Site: brandenburg
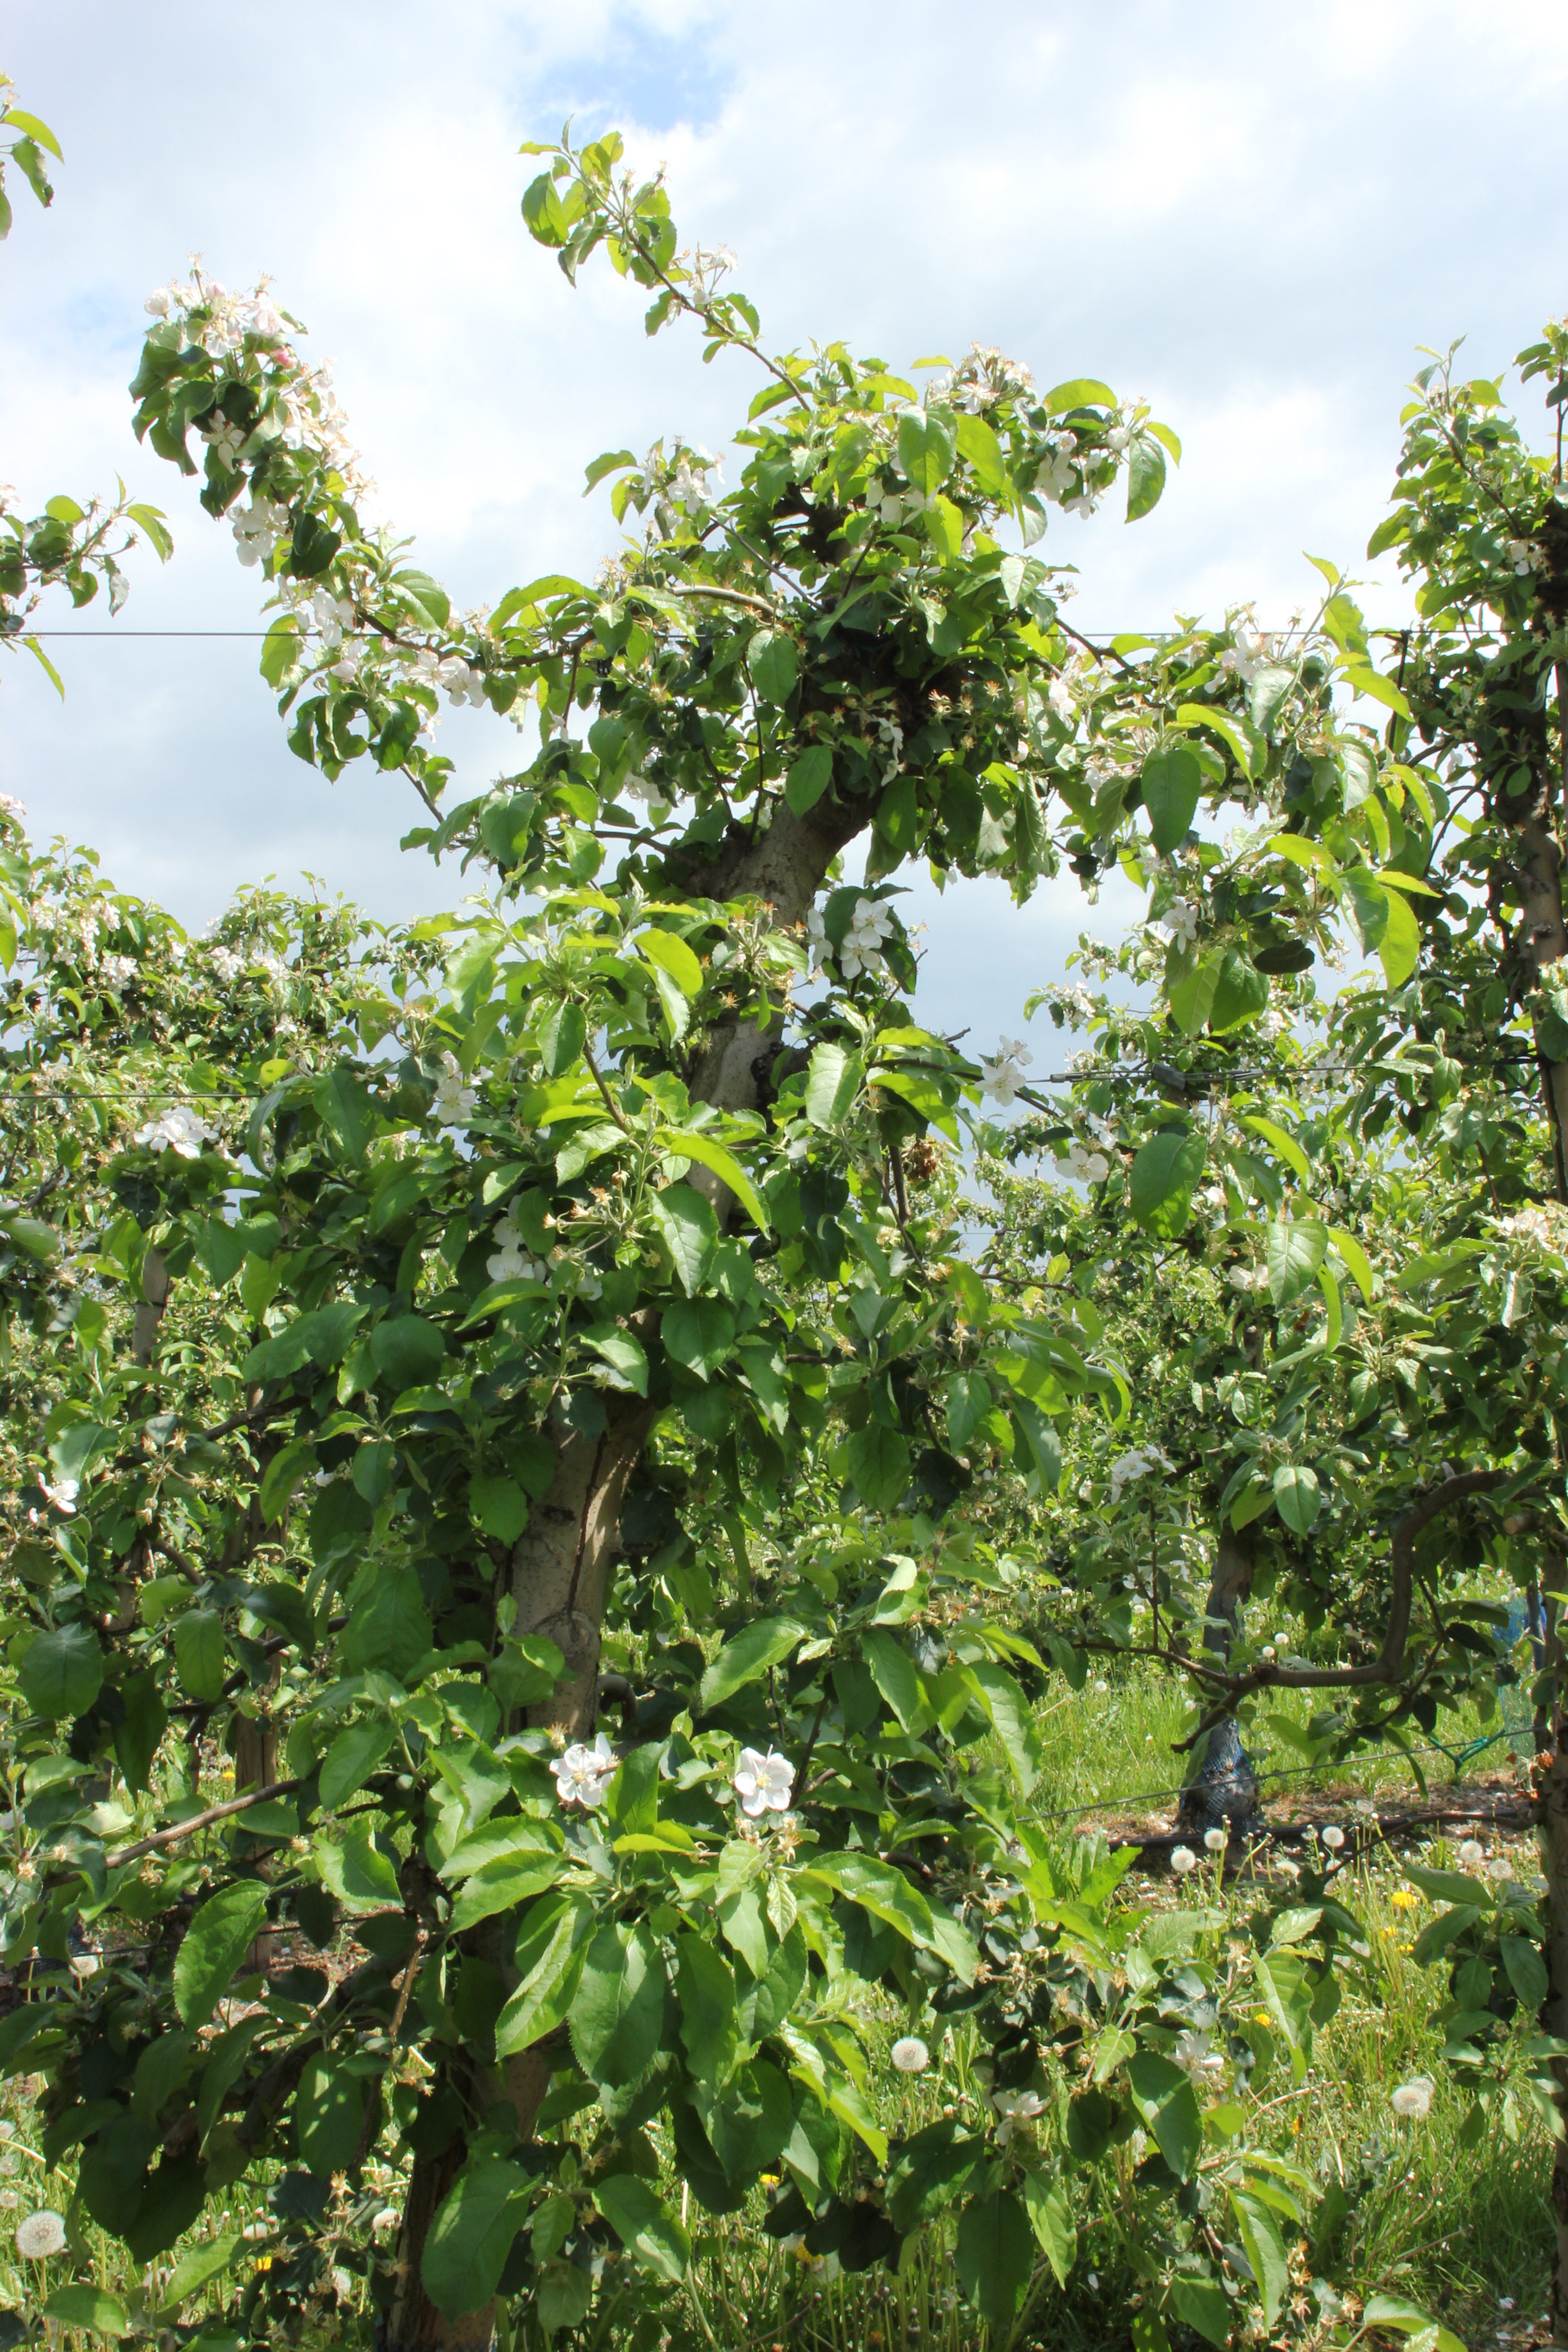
Growth stage (BBCH 67): Flowering